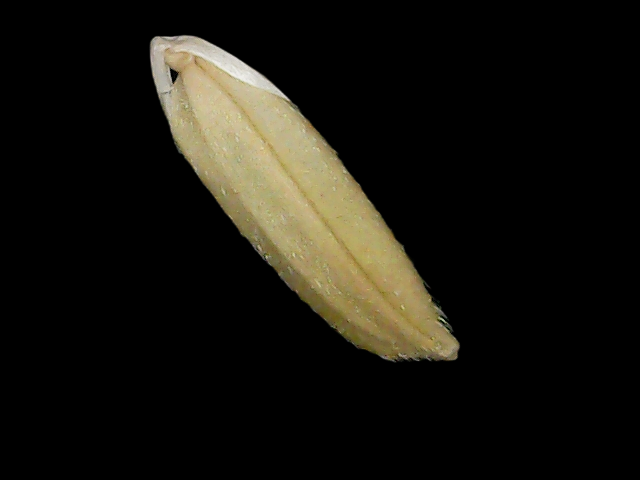
Rice variety: Br23